John H. Dye

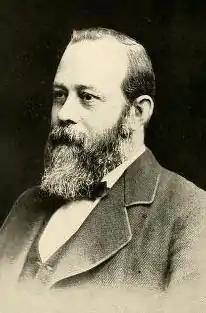
John H. Dye, from a 1912 publication.

John Henry Dye (September 9, 1833 – April 8, 1906) was an American civil engineer and surveyor based in Philadelphia, Pennsylvania. His 1869 city map, made with printer Henry J. Toudy, has been described as "a major milestone in the urban mapping of Philadelphia."